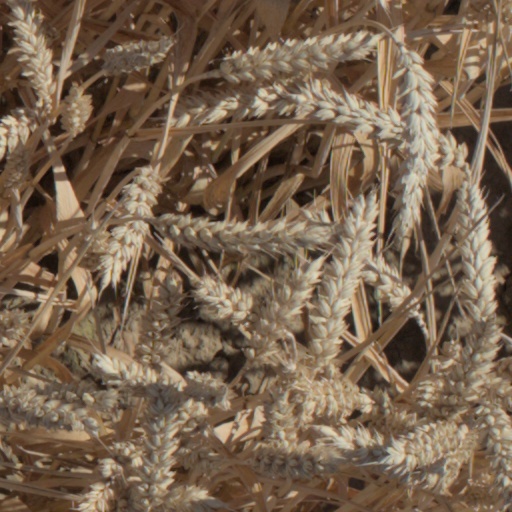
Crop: wheat